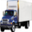
Label: truck